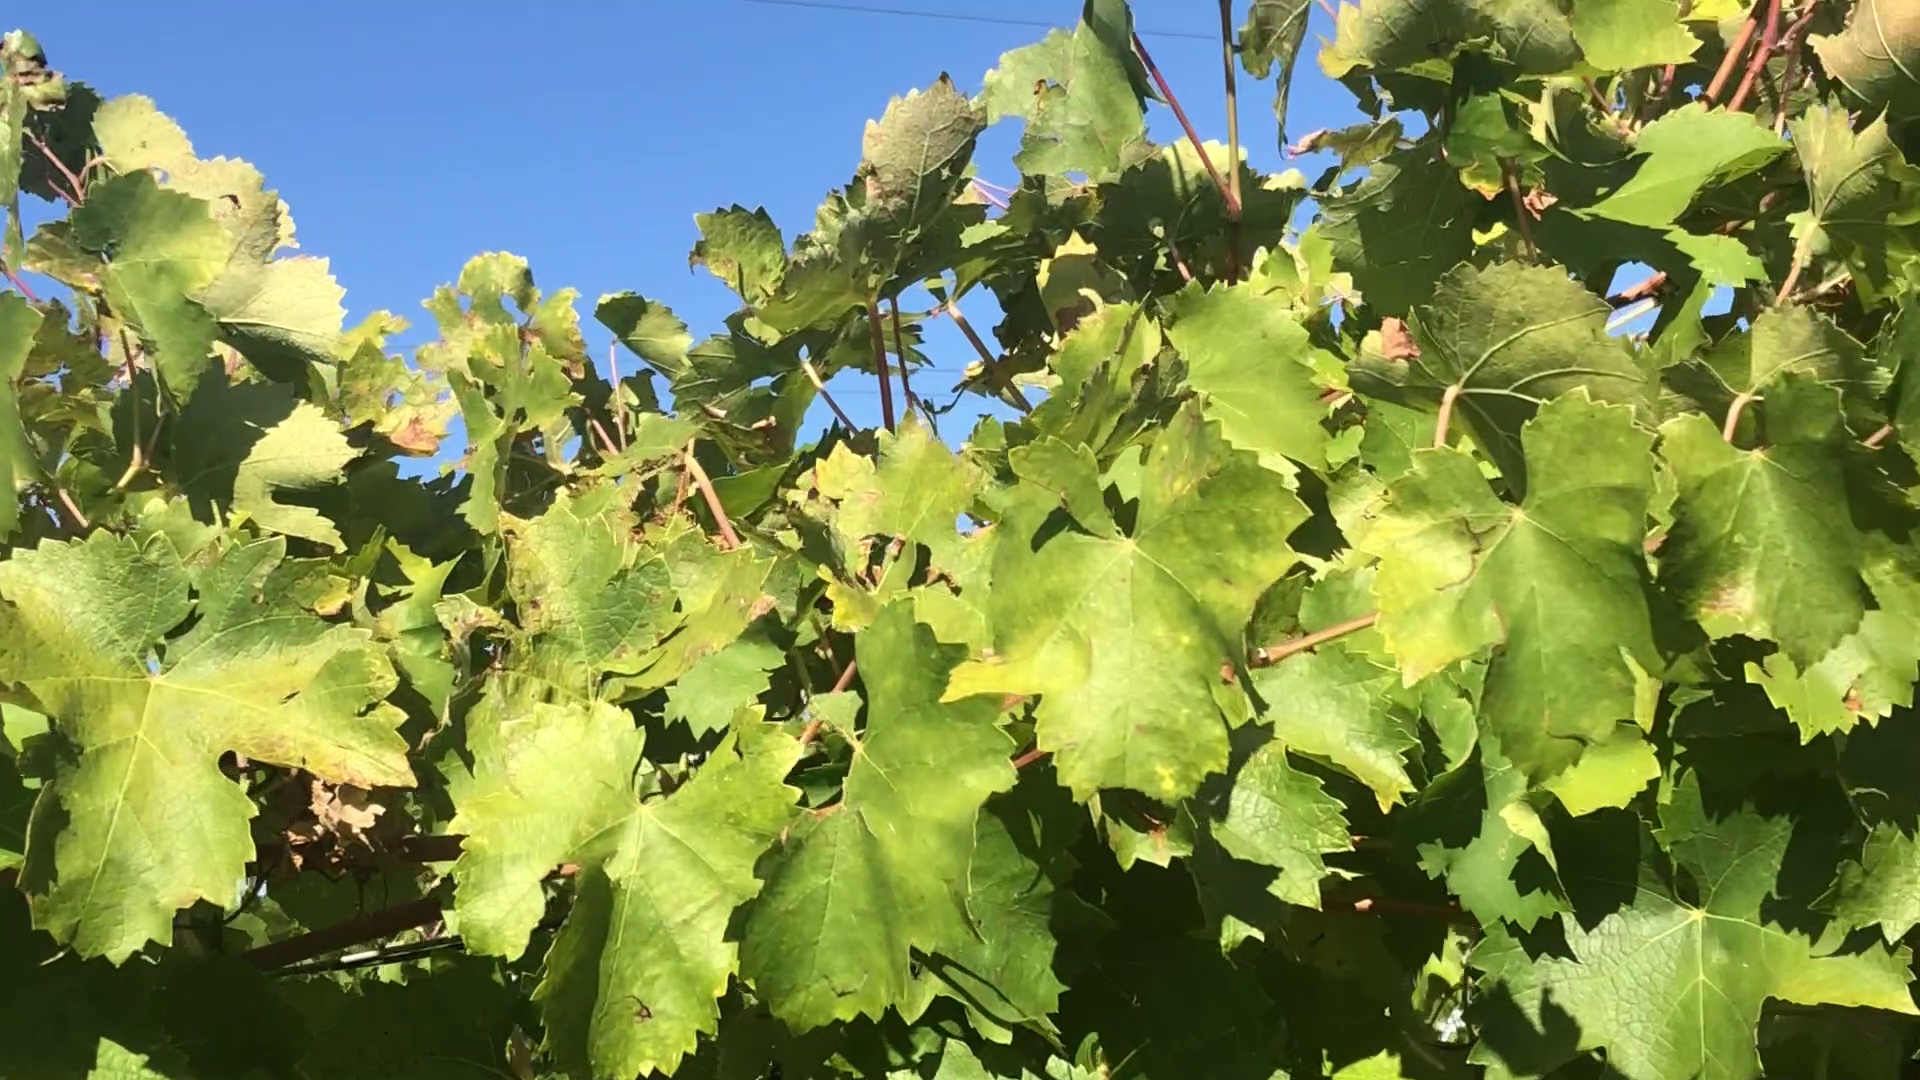
Label: healthy